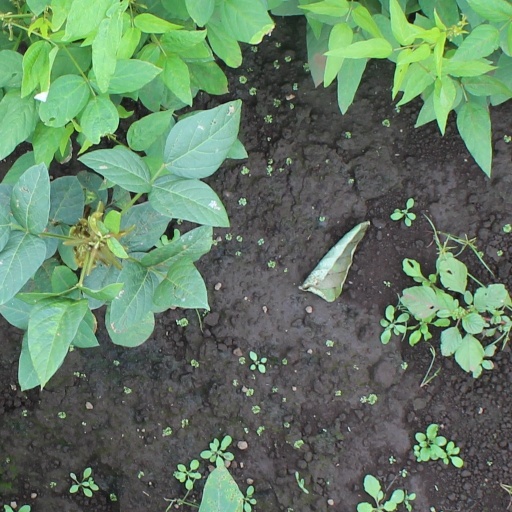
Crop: soybean